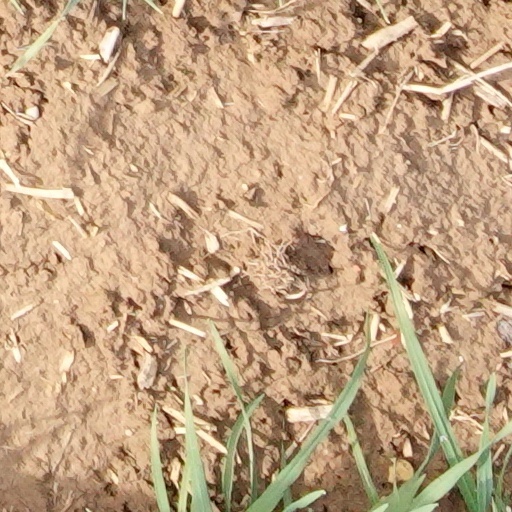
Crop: wheat